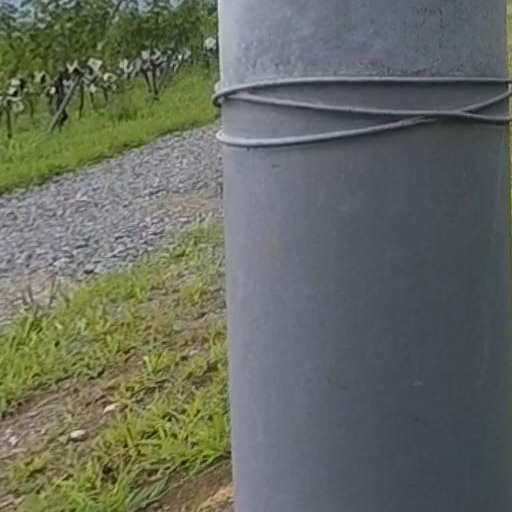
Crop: grape